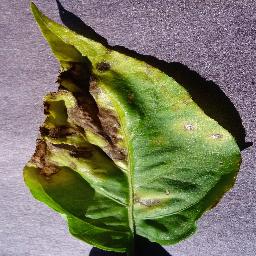
Label: Pepper,_bell___Bacterial_spot